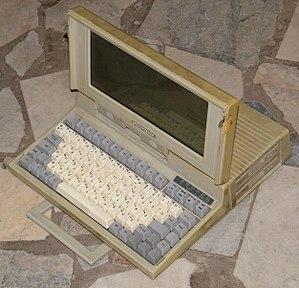
L'Elektronika MS 1504 est un ordinateur portable personnel produit par la société soviétique Elektronika au début des années 1990.